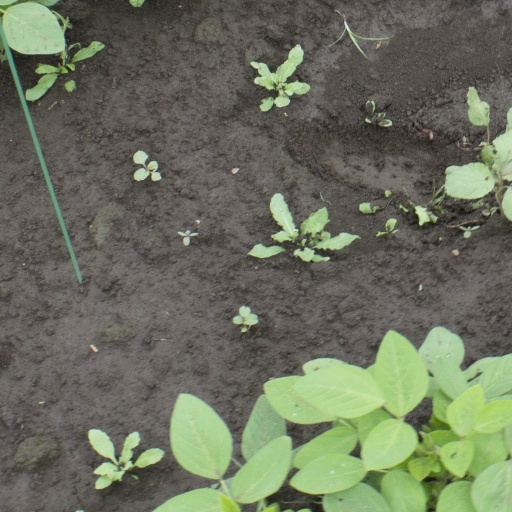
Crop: soybean